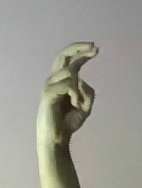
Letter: zay